Mogadishu

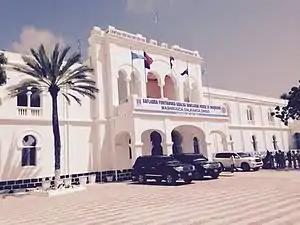
The Mogadishu municipality headquarters

Following this defeat, the Islamic Courts Union splintered into factions. Some of the more radical elements, including a youth militia within the Courts' military wing known as al-Shabaab, regrouped to continue their insurgency against the TFG and oppose the Ethiopian military's presence in Somalia. Throughout 2007 and 2008 al-Shabaab scored military victories by seizing control of key towns and ports in both central and southern Somalia. At the end of 2008, the group had captured Baidoa but not Mogadishu. By January 2009, al-Shabaab and other militias had managed to force the Ethiopian troops to retreat and leave behind an under-equipped African Union peacekeeping force to assist the Transitional Federal Government's troops.